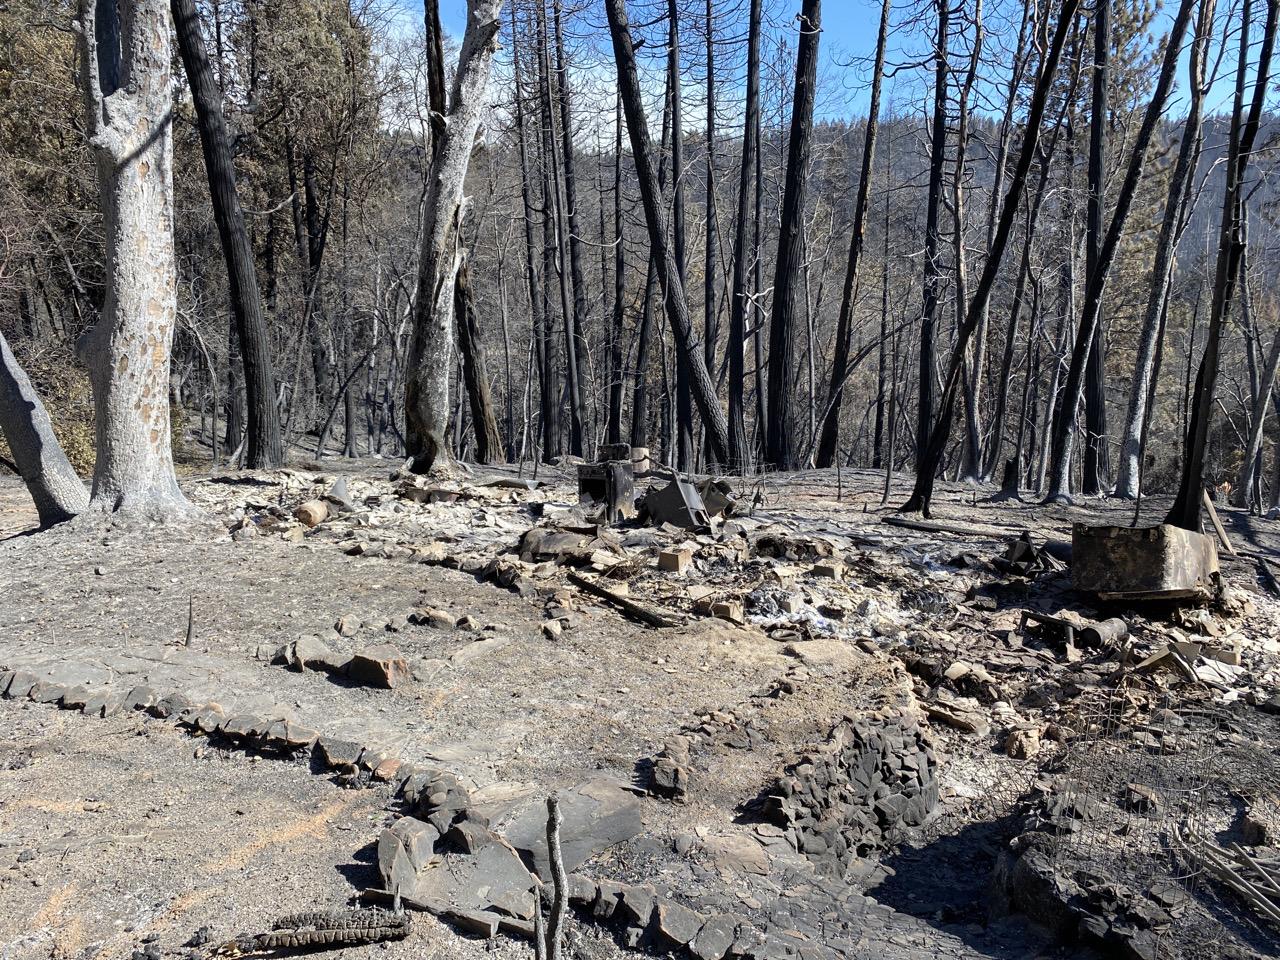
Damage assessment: destroyed